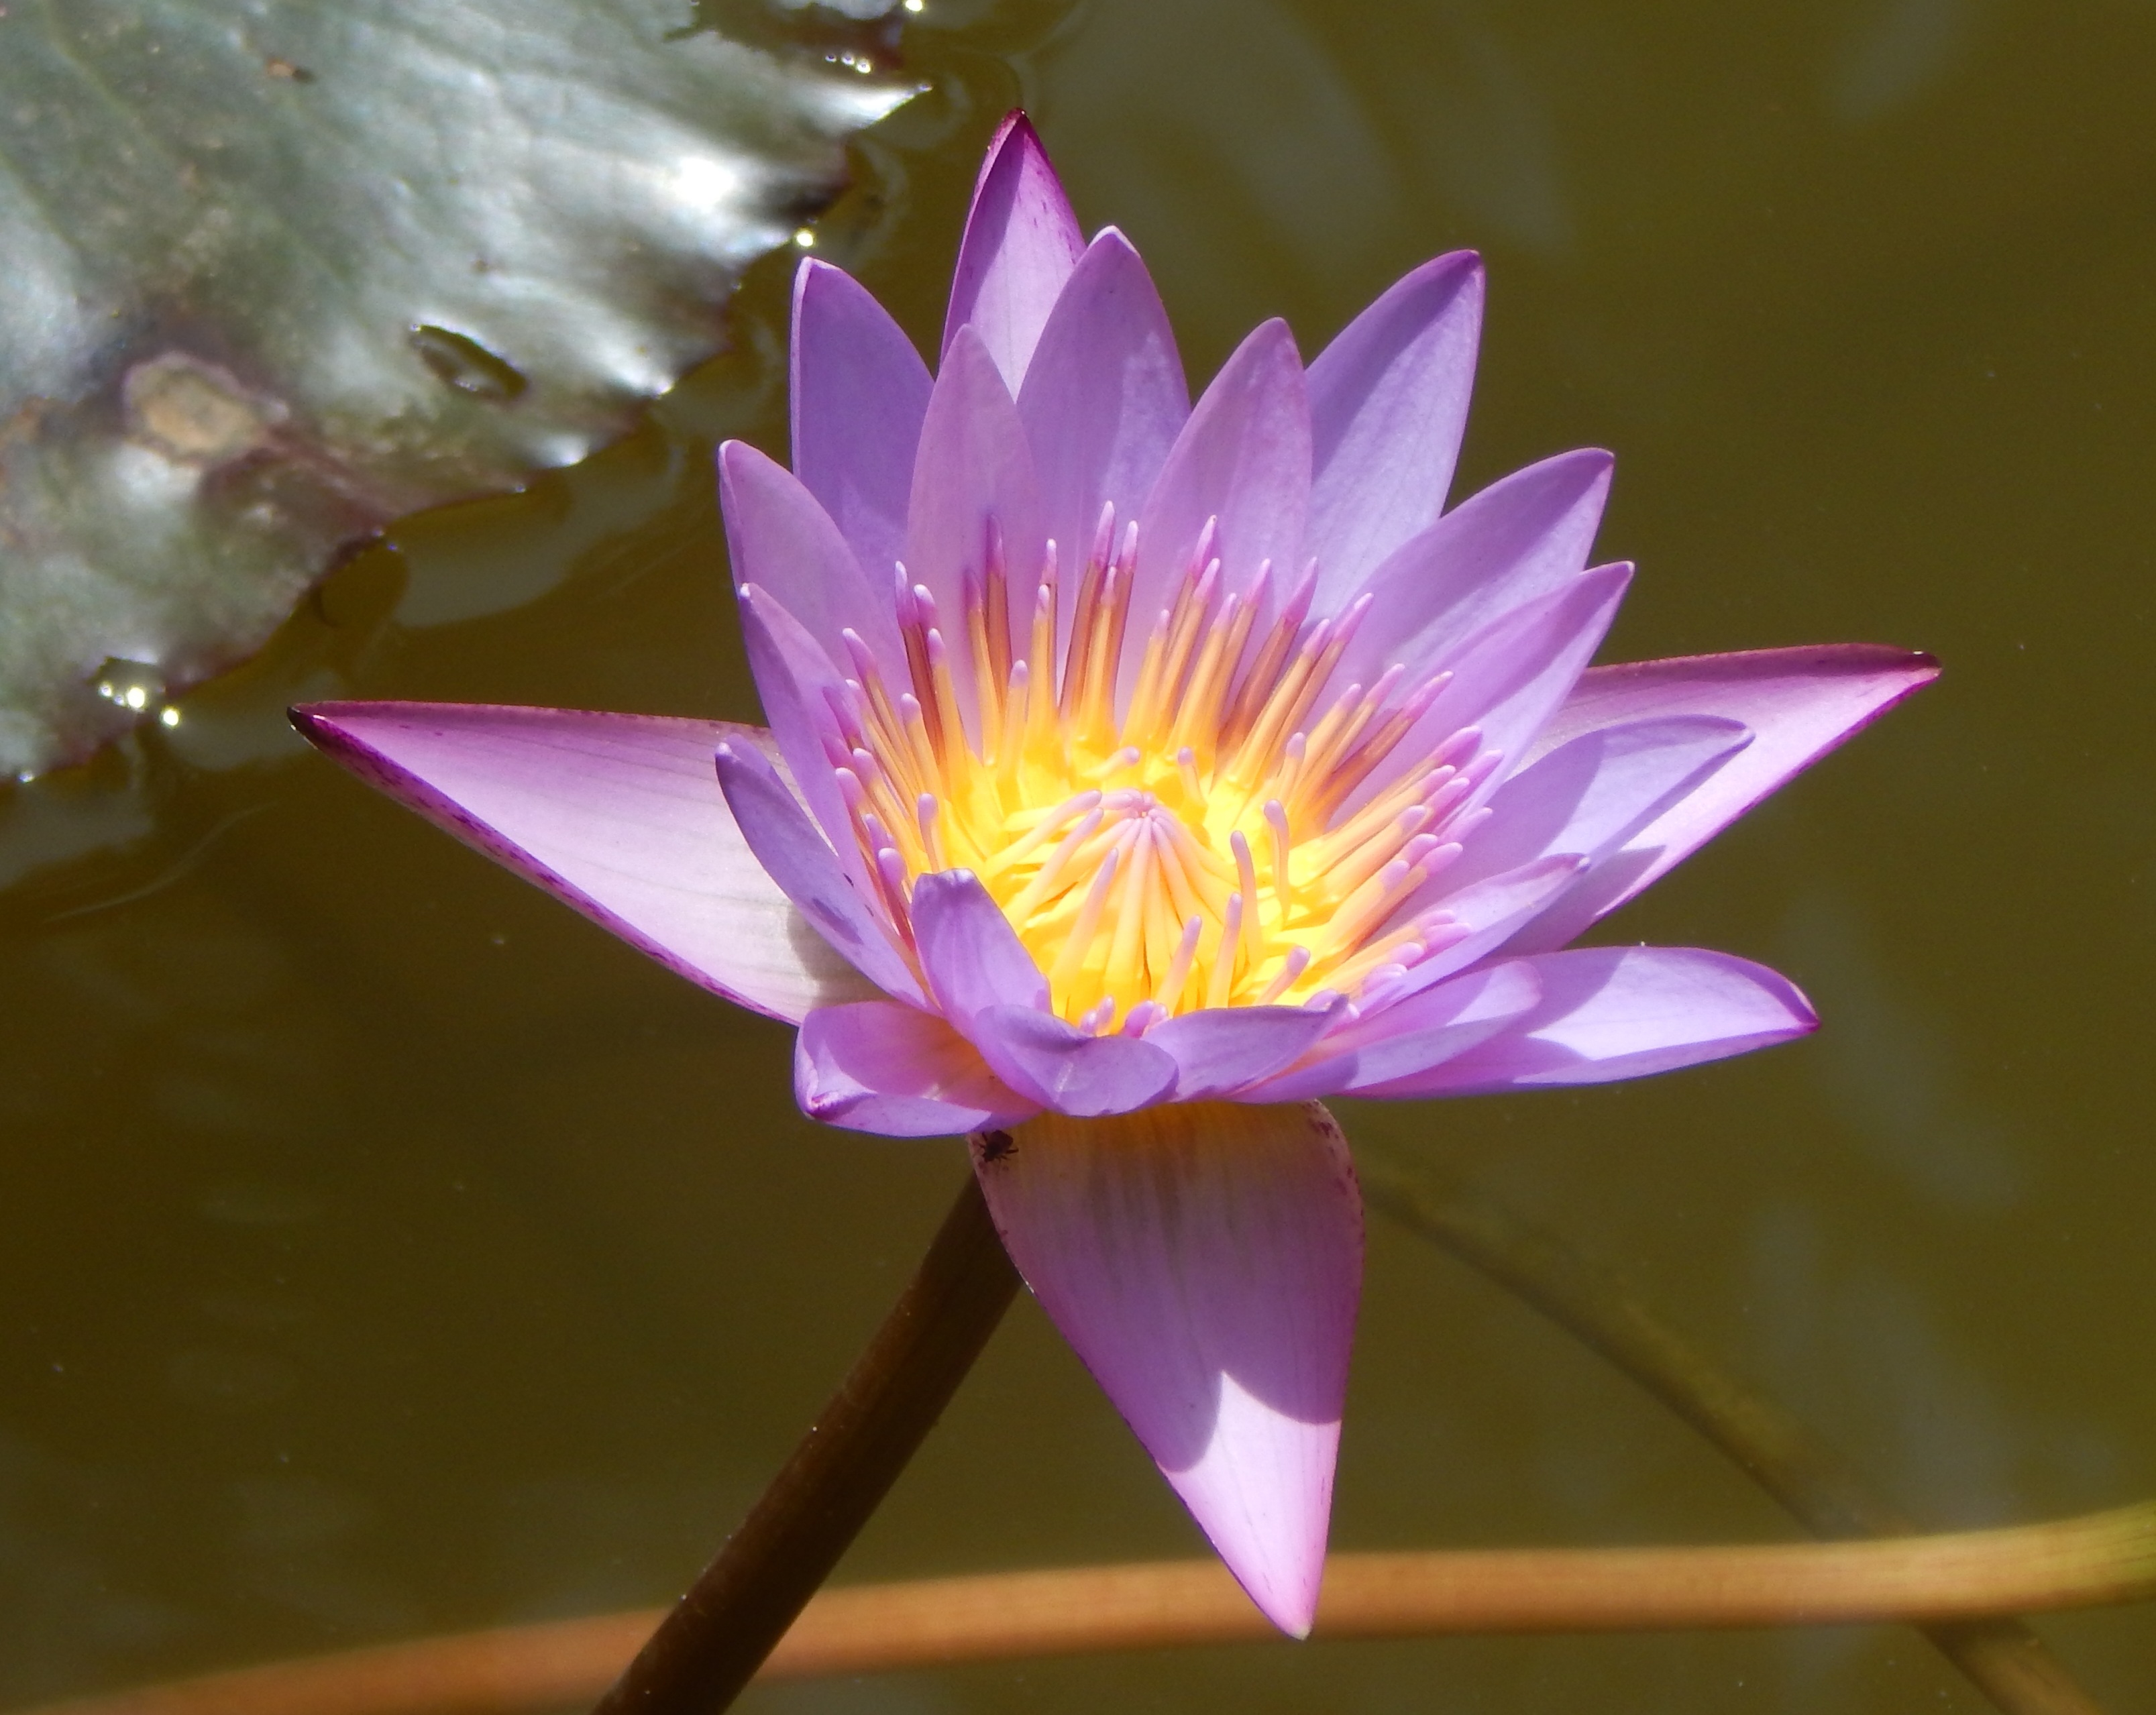
water, nature, blossom, plant, leaf, flower, purple, petal, bloom, floral, pond, tropical, botany, blooming, aquatic, garden, sacred lotus, aquatic plant, dharwad, flora, water lily, close up, petals, lotus, india, waterlily, macro photography, flowering plant, plant stem, land plant, lotus family, proteales